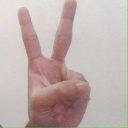
अक्षर: क